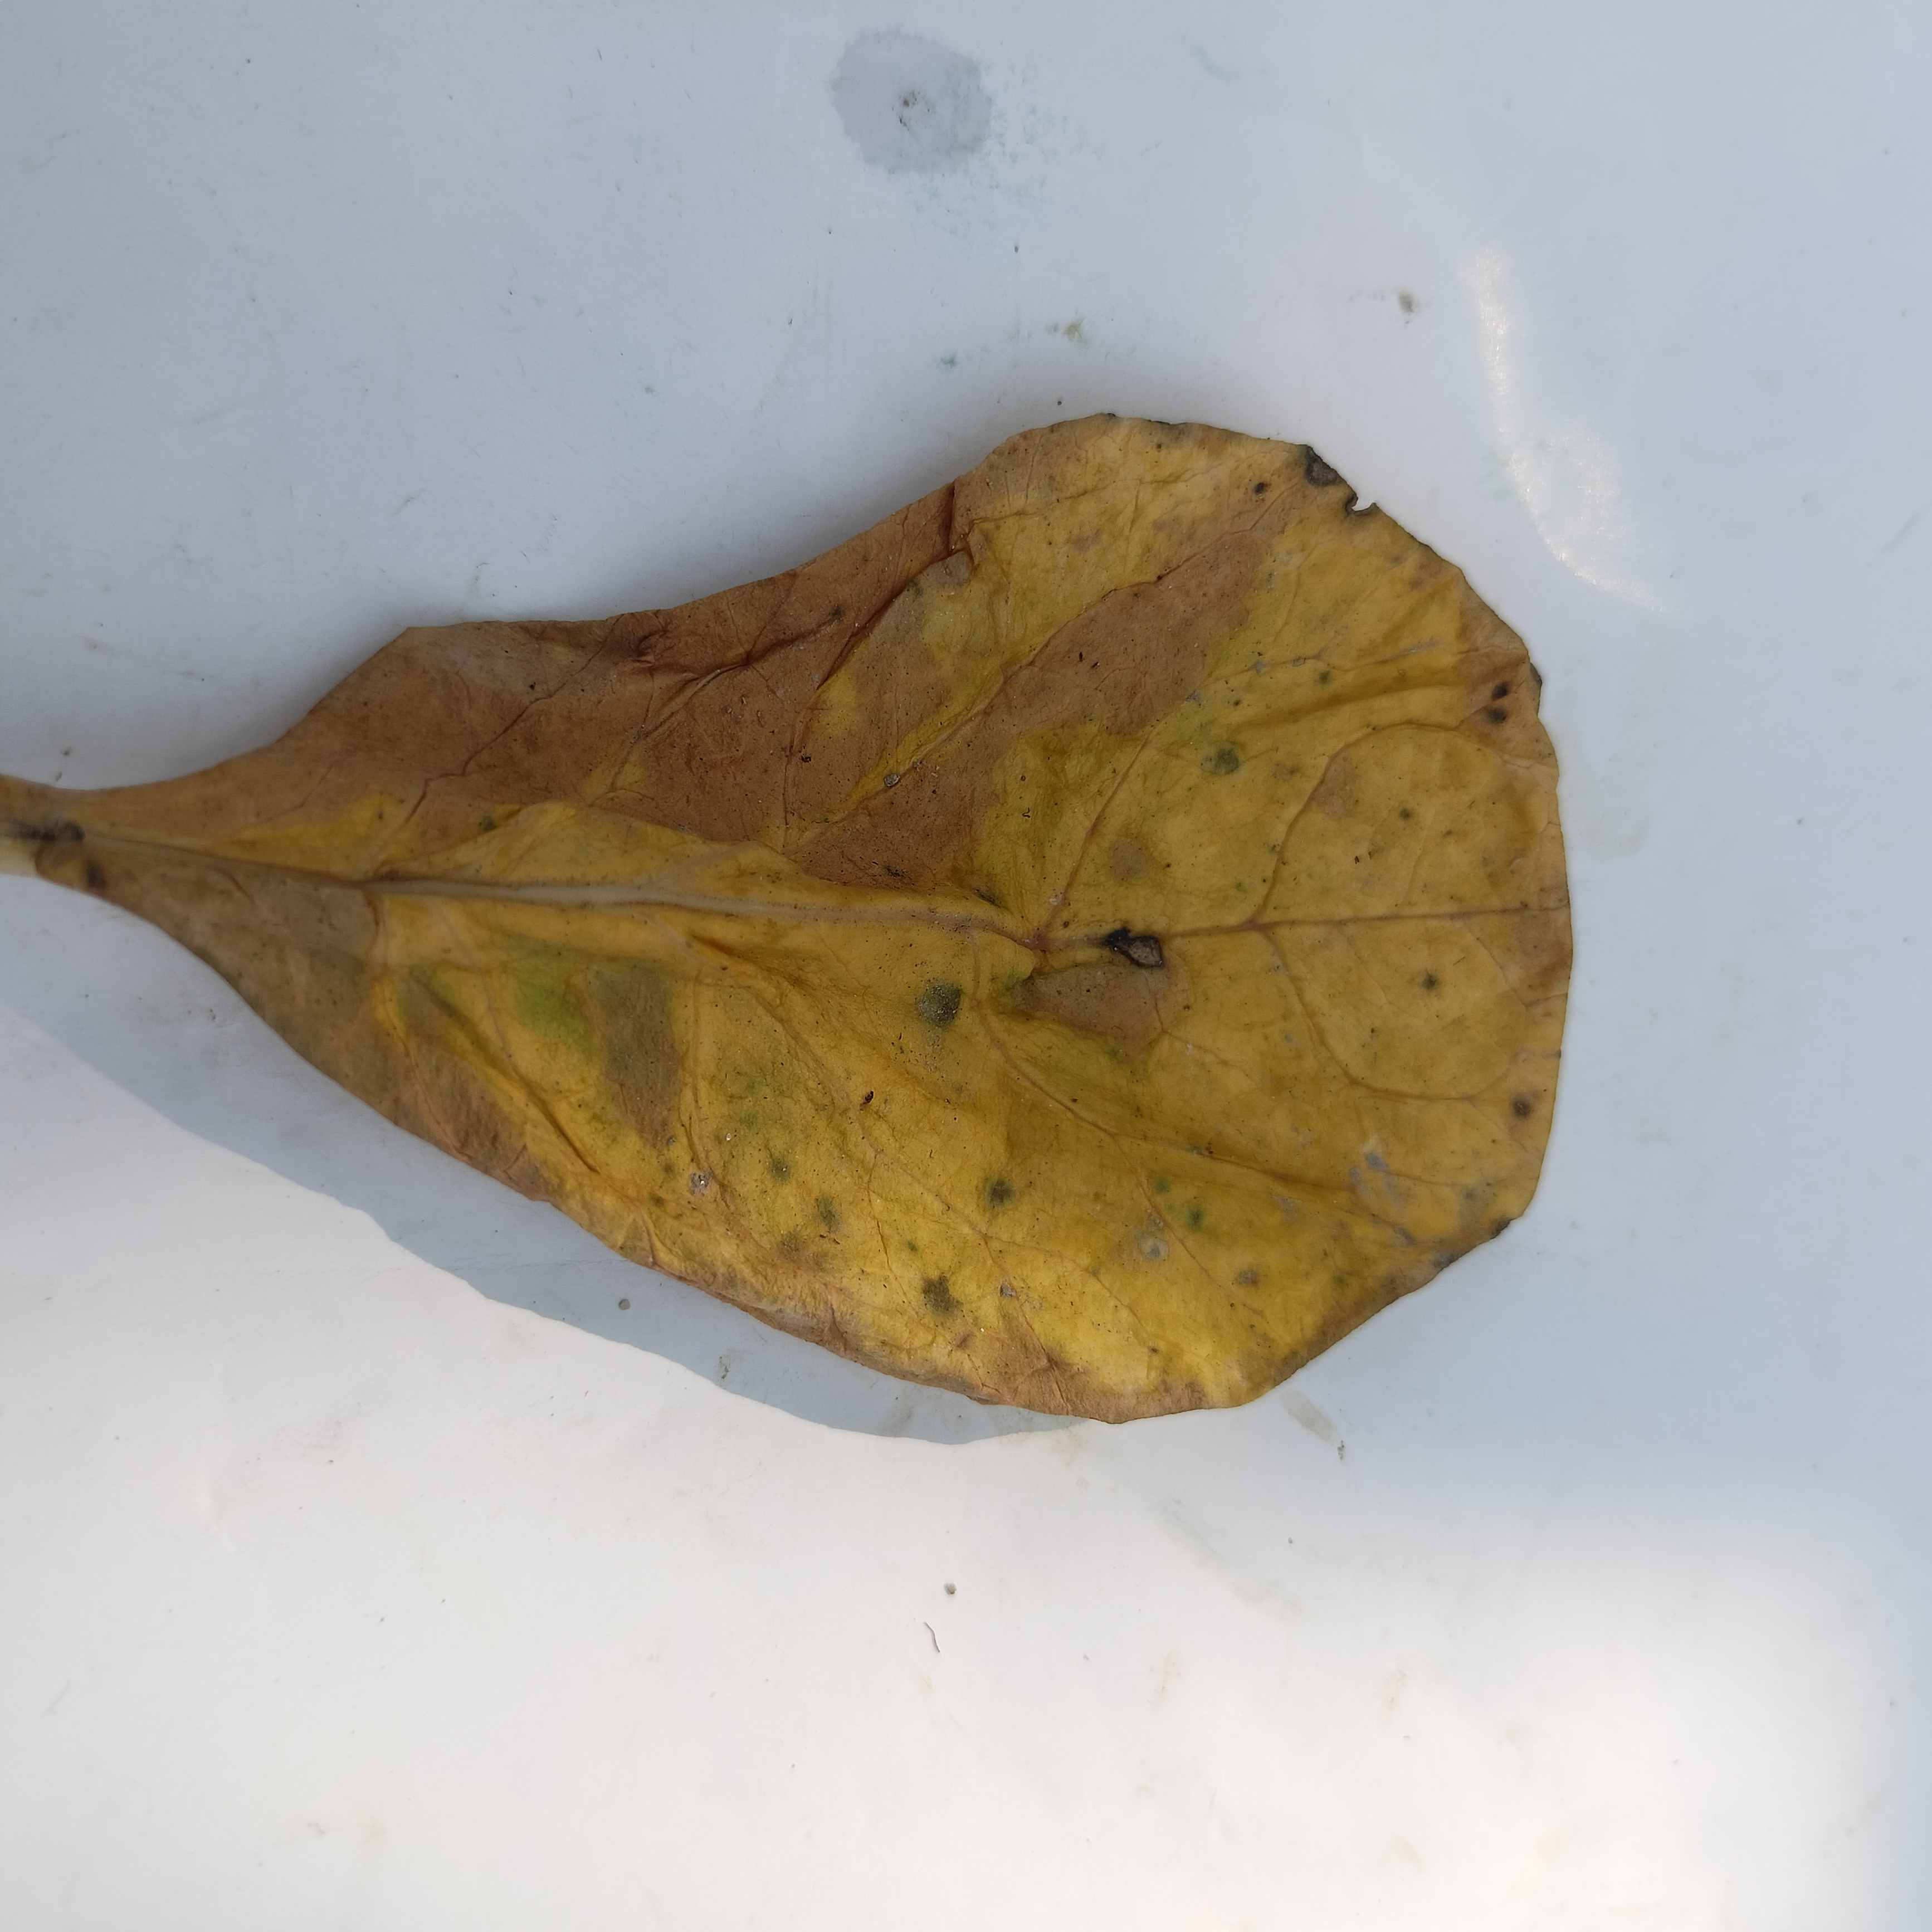
Label: Black Rot